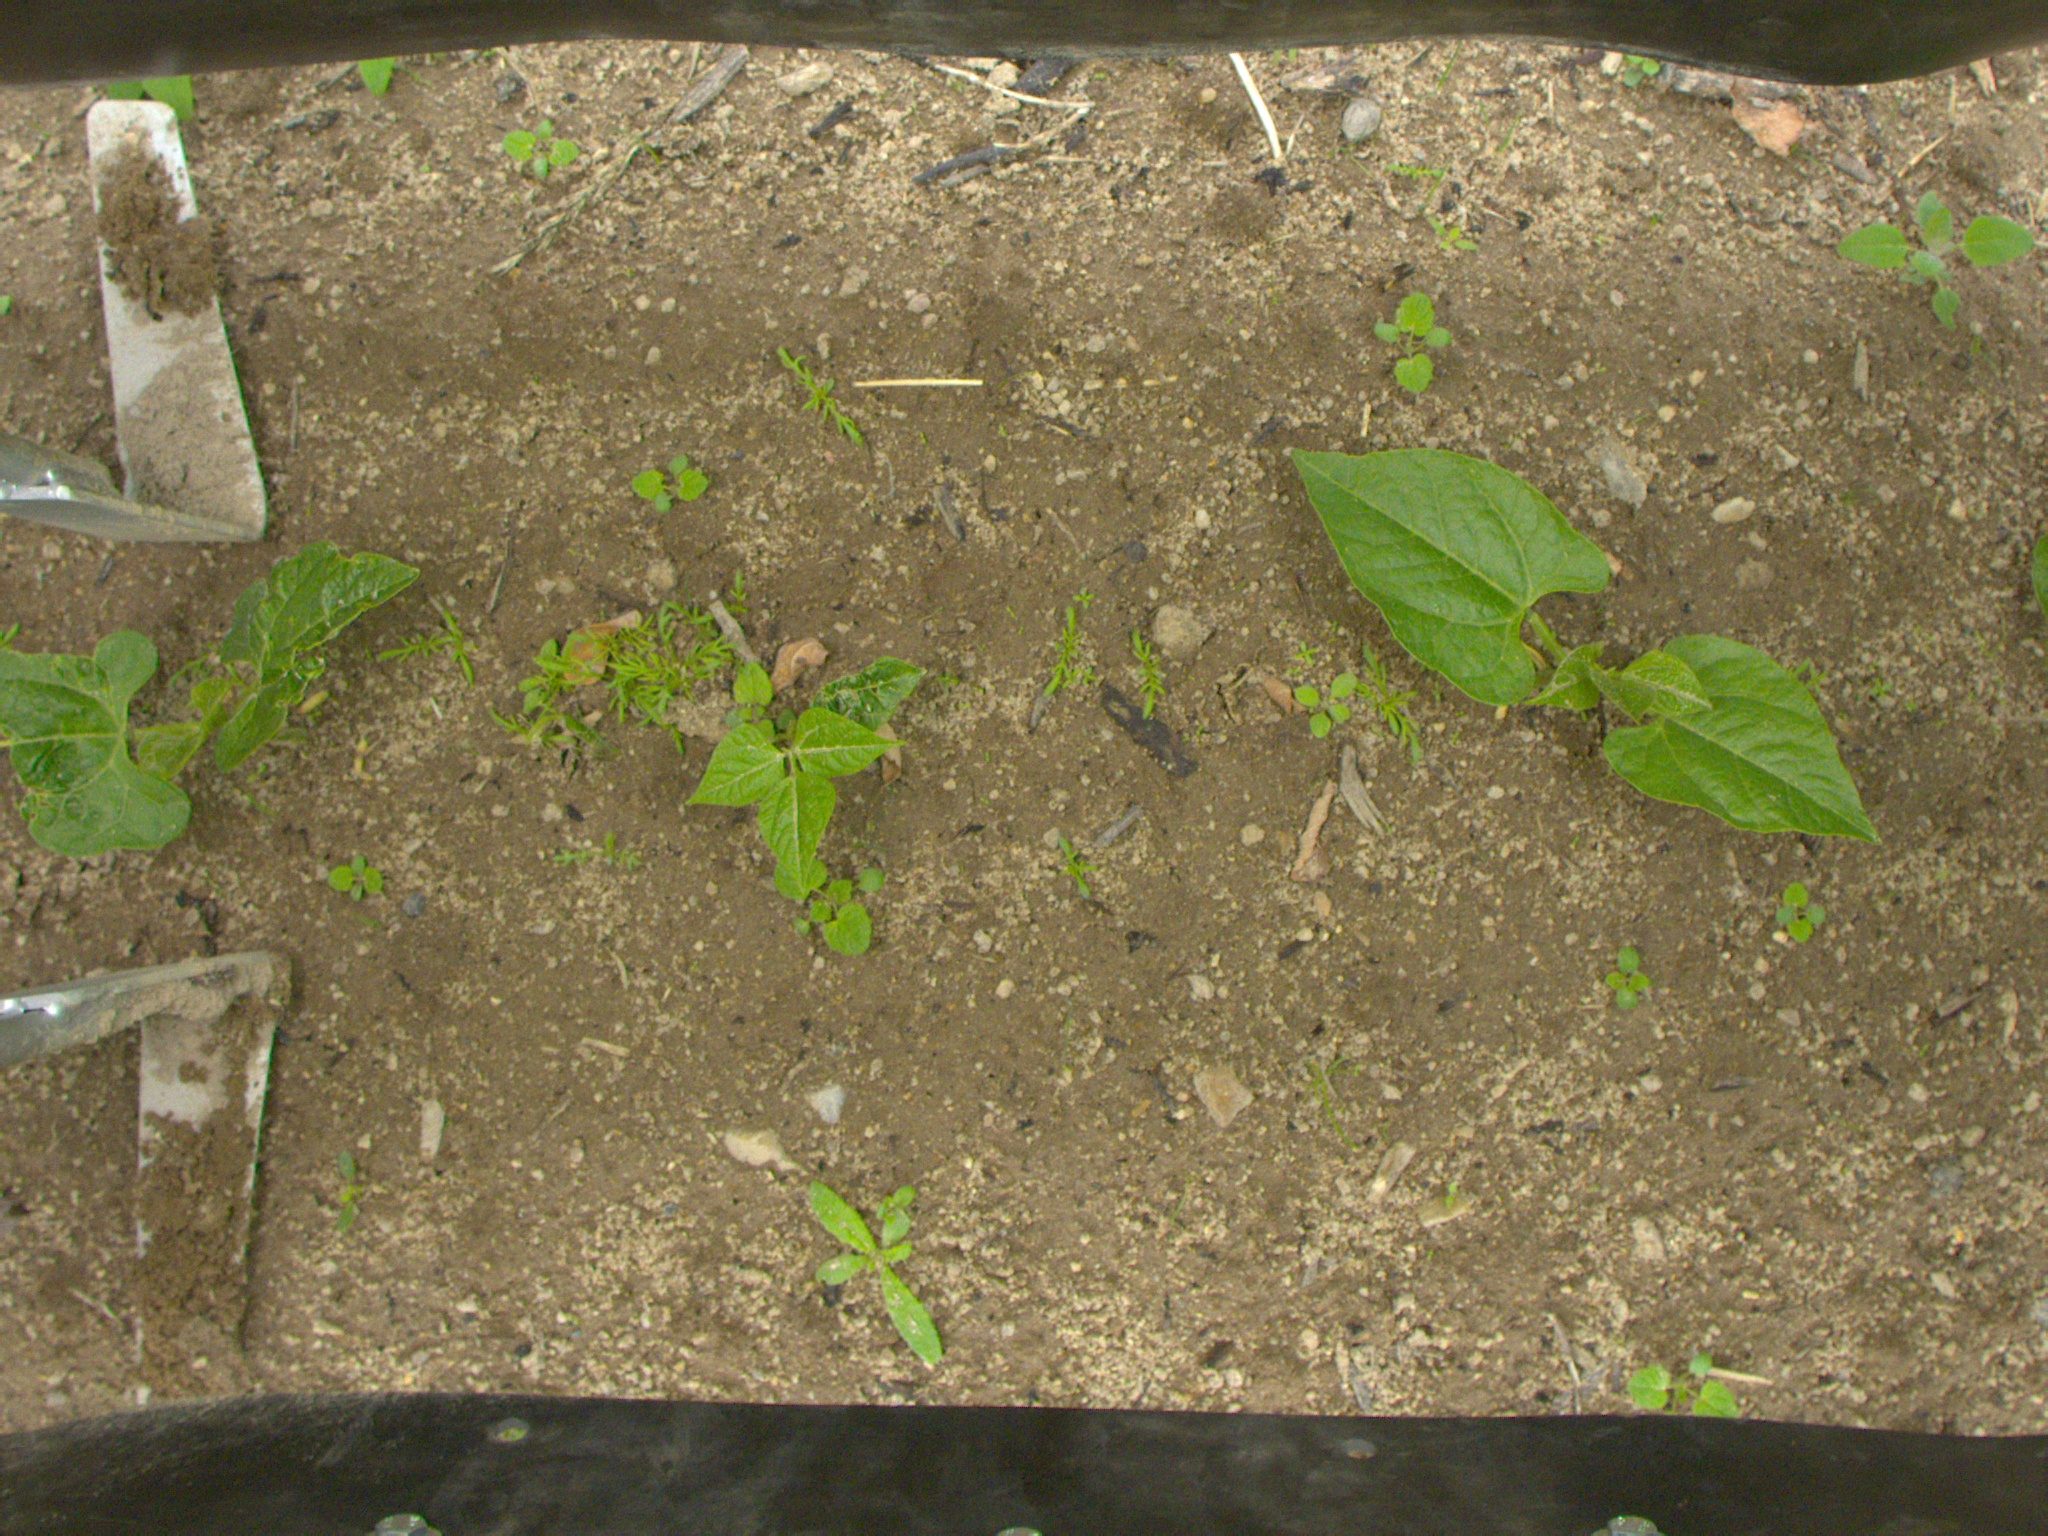
Crop: bean
Objects: bean, bean, bean, stem_bean, stem_bean, stem_bean